Executive car

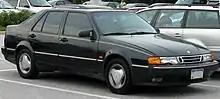
1991-1994 Saab 9000

It is believed that the standard of Korean Executive Cars came from the 3rd generation Hyundai Grandeur model launched in 1998. Previous models, Kia Potentia and Hyundai Grandeur, belonged to the large car position and were shopper-driven, but were relegated to owner-driven from the XG model. Afterward, the launch of Kia Opirus and Daewoo Magnus formed the semi-large car market.